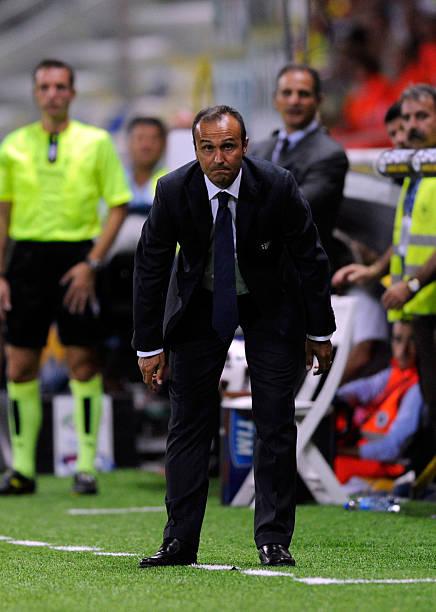
football player looks on during the match .
Relation: Visible, Action, Meta